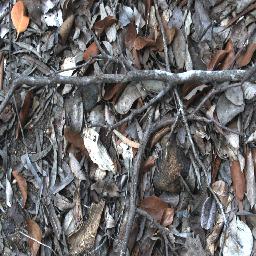
Label: negative